Trombone

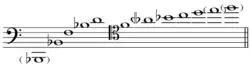
Trombone first position harmonic series, "where additional overtones may be used to stretch the upper range a bit higher."

The cimbasso covers the same range as a tuba or a contrabass trombone. The term first appeared in early 19th century Italian opera scores, and originally referred to an upright serpent or an ophicleide. The modern cimbasso first appeared as the "trombone basso Verdi" in the 1880s and has three to six piston or rotary valves and a predominantly cylindrical bore. They are most often pitched in 12' F, although models are available in E and occasionally 16' C and 18' B. The cimbasso is most commonly used in performances of late Romantic Italian operas by Verdi and Puccini, but has also experienced a 21st-century revival in film, television and video game soundtracks.